Château de Germolles

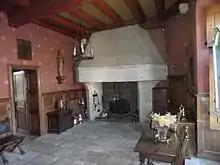

The garden created by Margaret of Flanders and the large rose garden have disappeared. Transformed into a romantic English garden at the end of the 19th century, the park has some charming spots with old and rare trees such as a Bald Cypress, a Tulip tree from Virginia, a ginkgo biloba, an araucaria, and groups of lime trees.